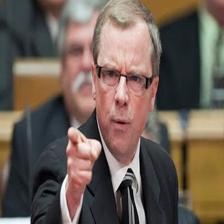
Image emotion (VAD): valence: -0.8, arousal: -0.2, dominance: -0.2
Candidate emotion words:
confident — valence: 0.53, arousal: -0.352, dominance: 0.446
reflective — valence: 0.312, arousal: -0.416, dominance: 0.47
humiliated — valence: -0.792, arousal: 0.424, dominance: -0.568
numb — valence: -0.784, arousal: -0.16, dominance: -0.296
Best matching emotion: numb